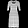
Label: Dress